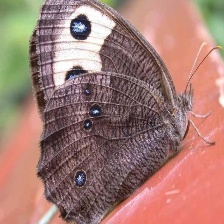
Species: COMMON WOOD-NYMPH
Butterfly family (ImageNet category): ringlet